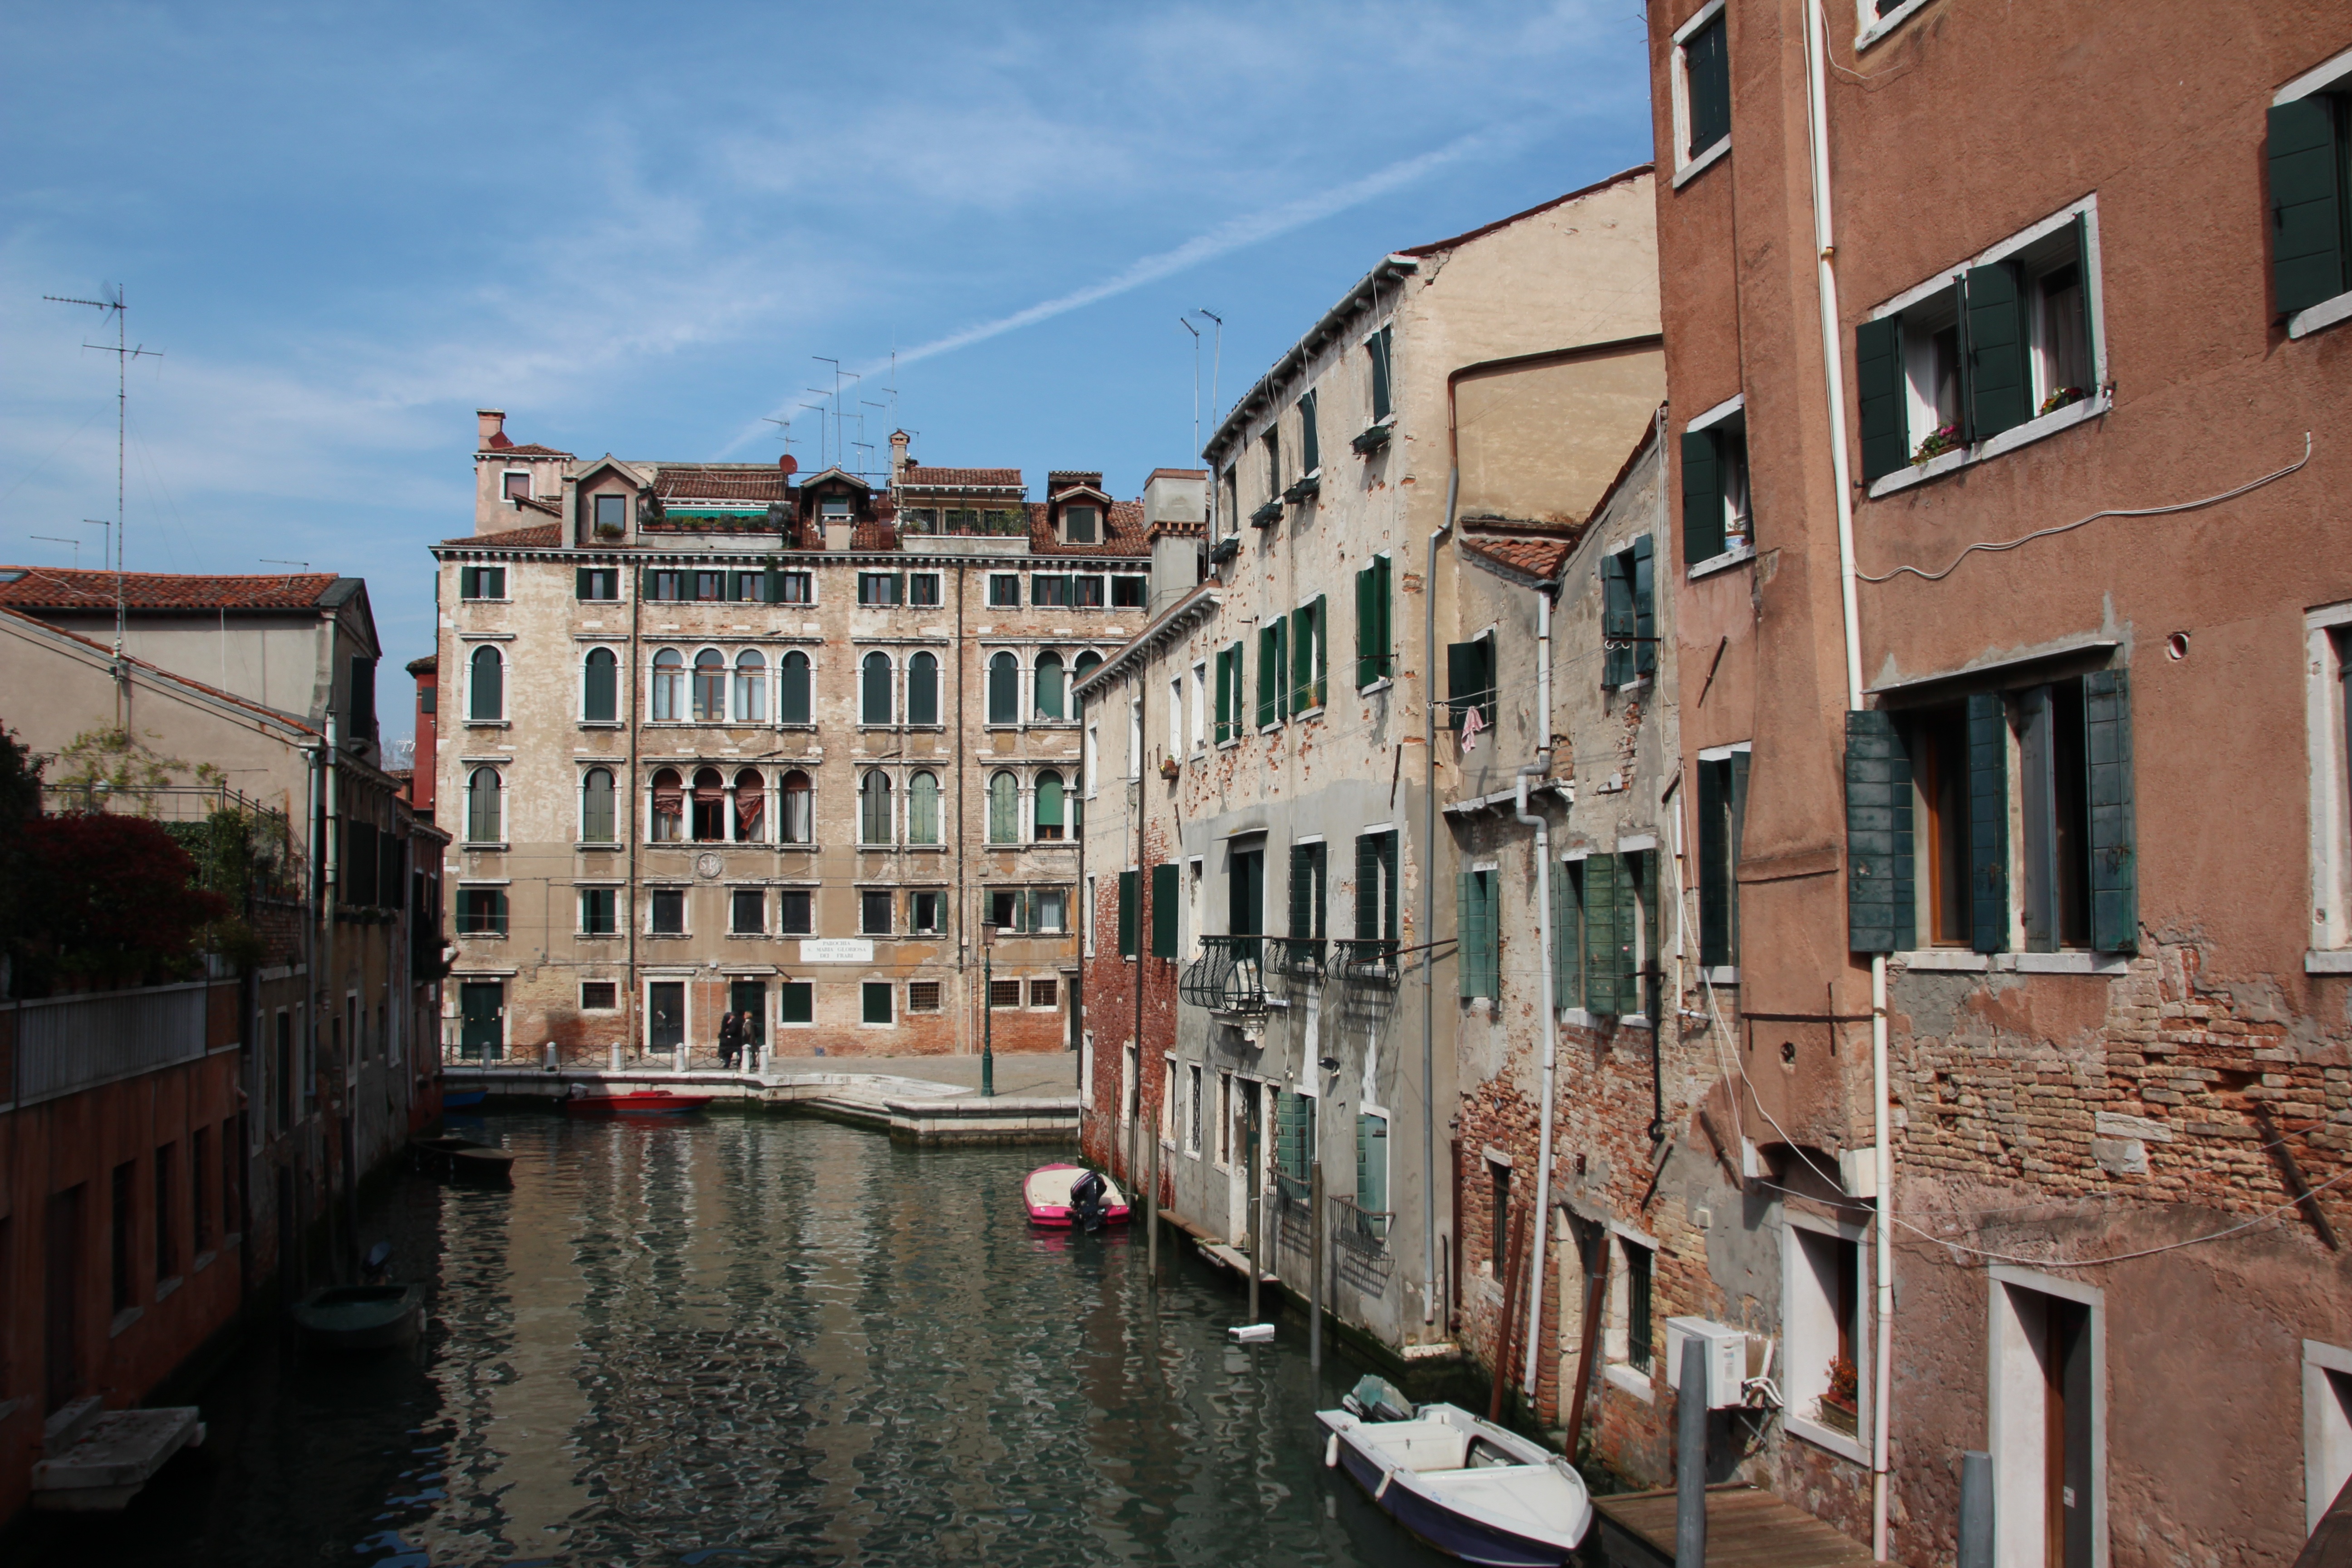
water, boat, town, home, canal, vehicle, italy, venice, colorful, waterway, channel, neighbourhood, burano island, geographical feature